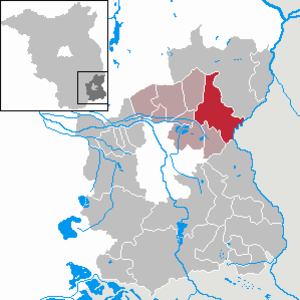
Jänschwalde
Kort
Jänschwalde er en kommune i den tyske delstat Brandenburg i landkreis Spree-Neiße.